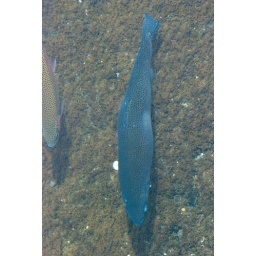
Fish in clear water